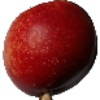
Label: nectarine